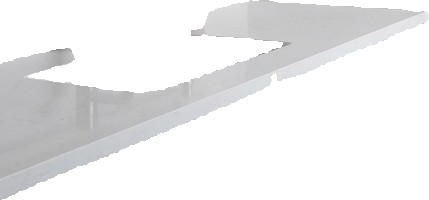
Surface category: worktop